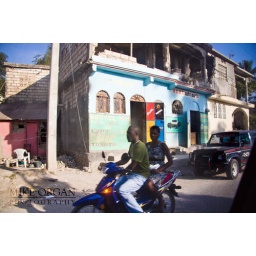
Majority of my shots of the town were in a truck through dirty windows, so not the best pictures